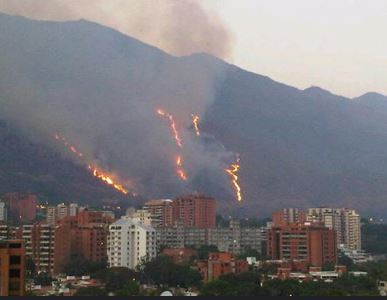
Fire: yes
Smoke: yes